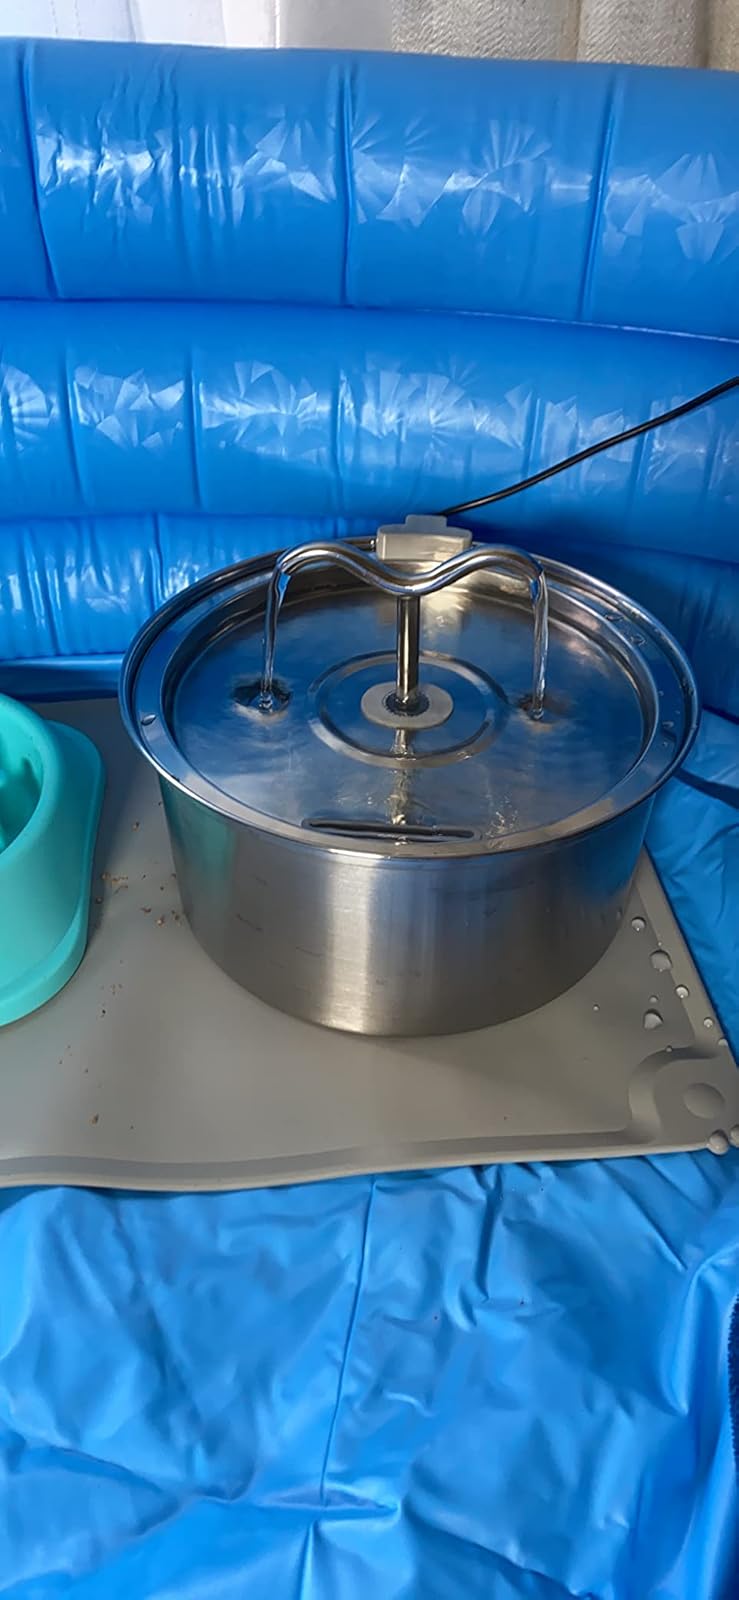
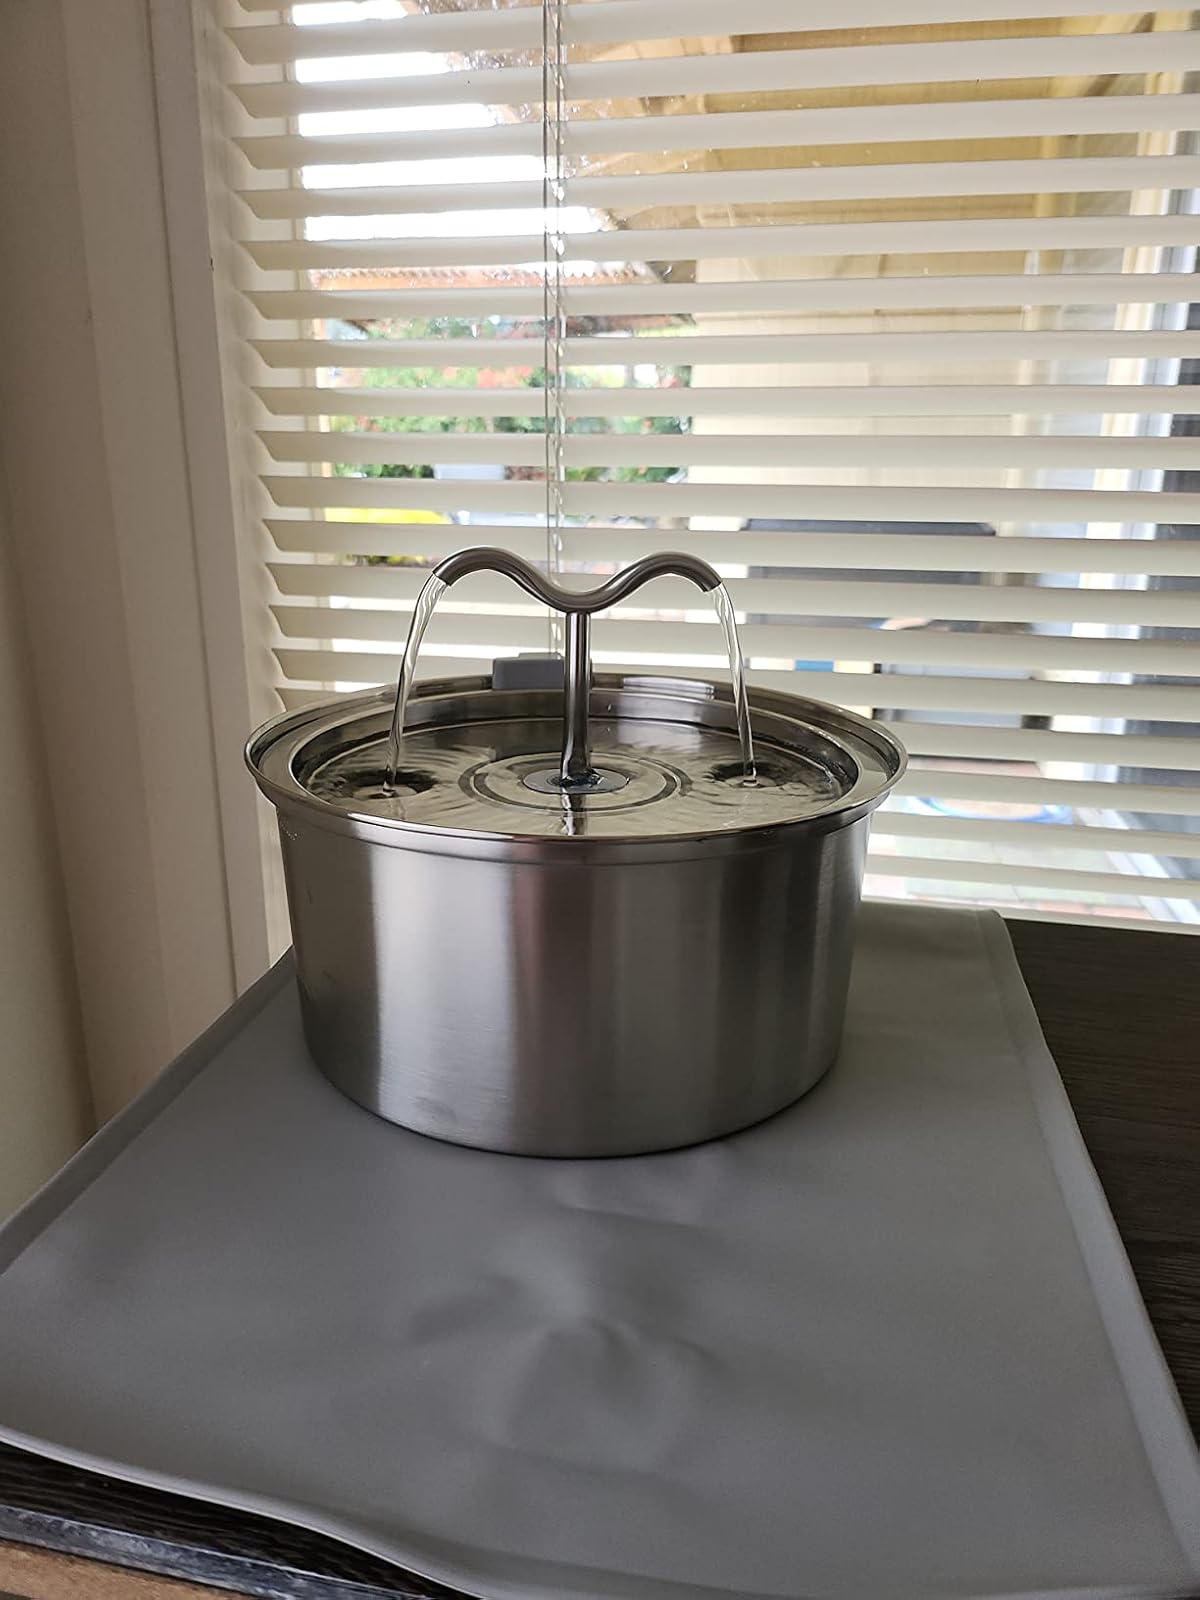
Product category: items_bowl
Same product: yes